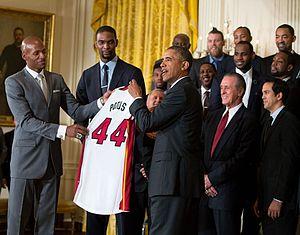
LeBron James, né le 30 décembre 1984 à Akron, est un joueur professionnel américain de basket-ball. Il évolue actuellement aux Lakers de Los Angeles en National Basketball Association. Mesurant 2,03 m et pesant 113 kg, il a la possibilité de jouer à la fois ailier et ailier fort. Il est considéré comme le meilleur ailier et l'un des meilleurs joueurs de l'histoire de la NBA. Il est surnommé « King James » ou « The Chosen One ».